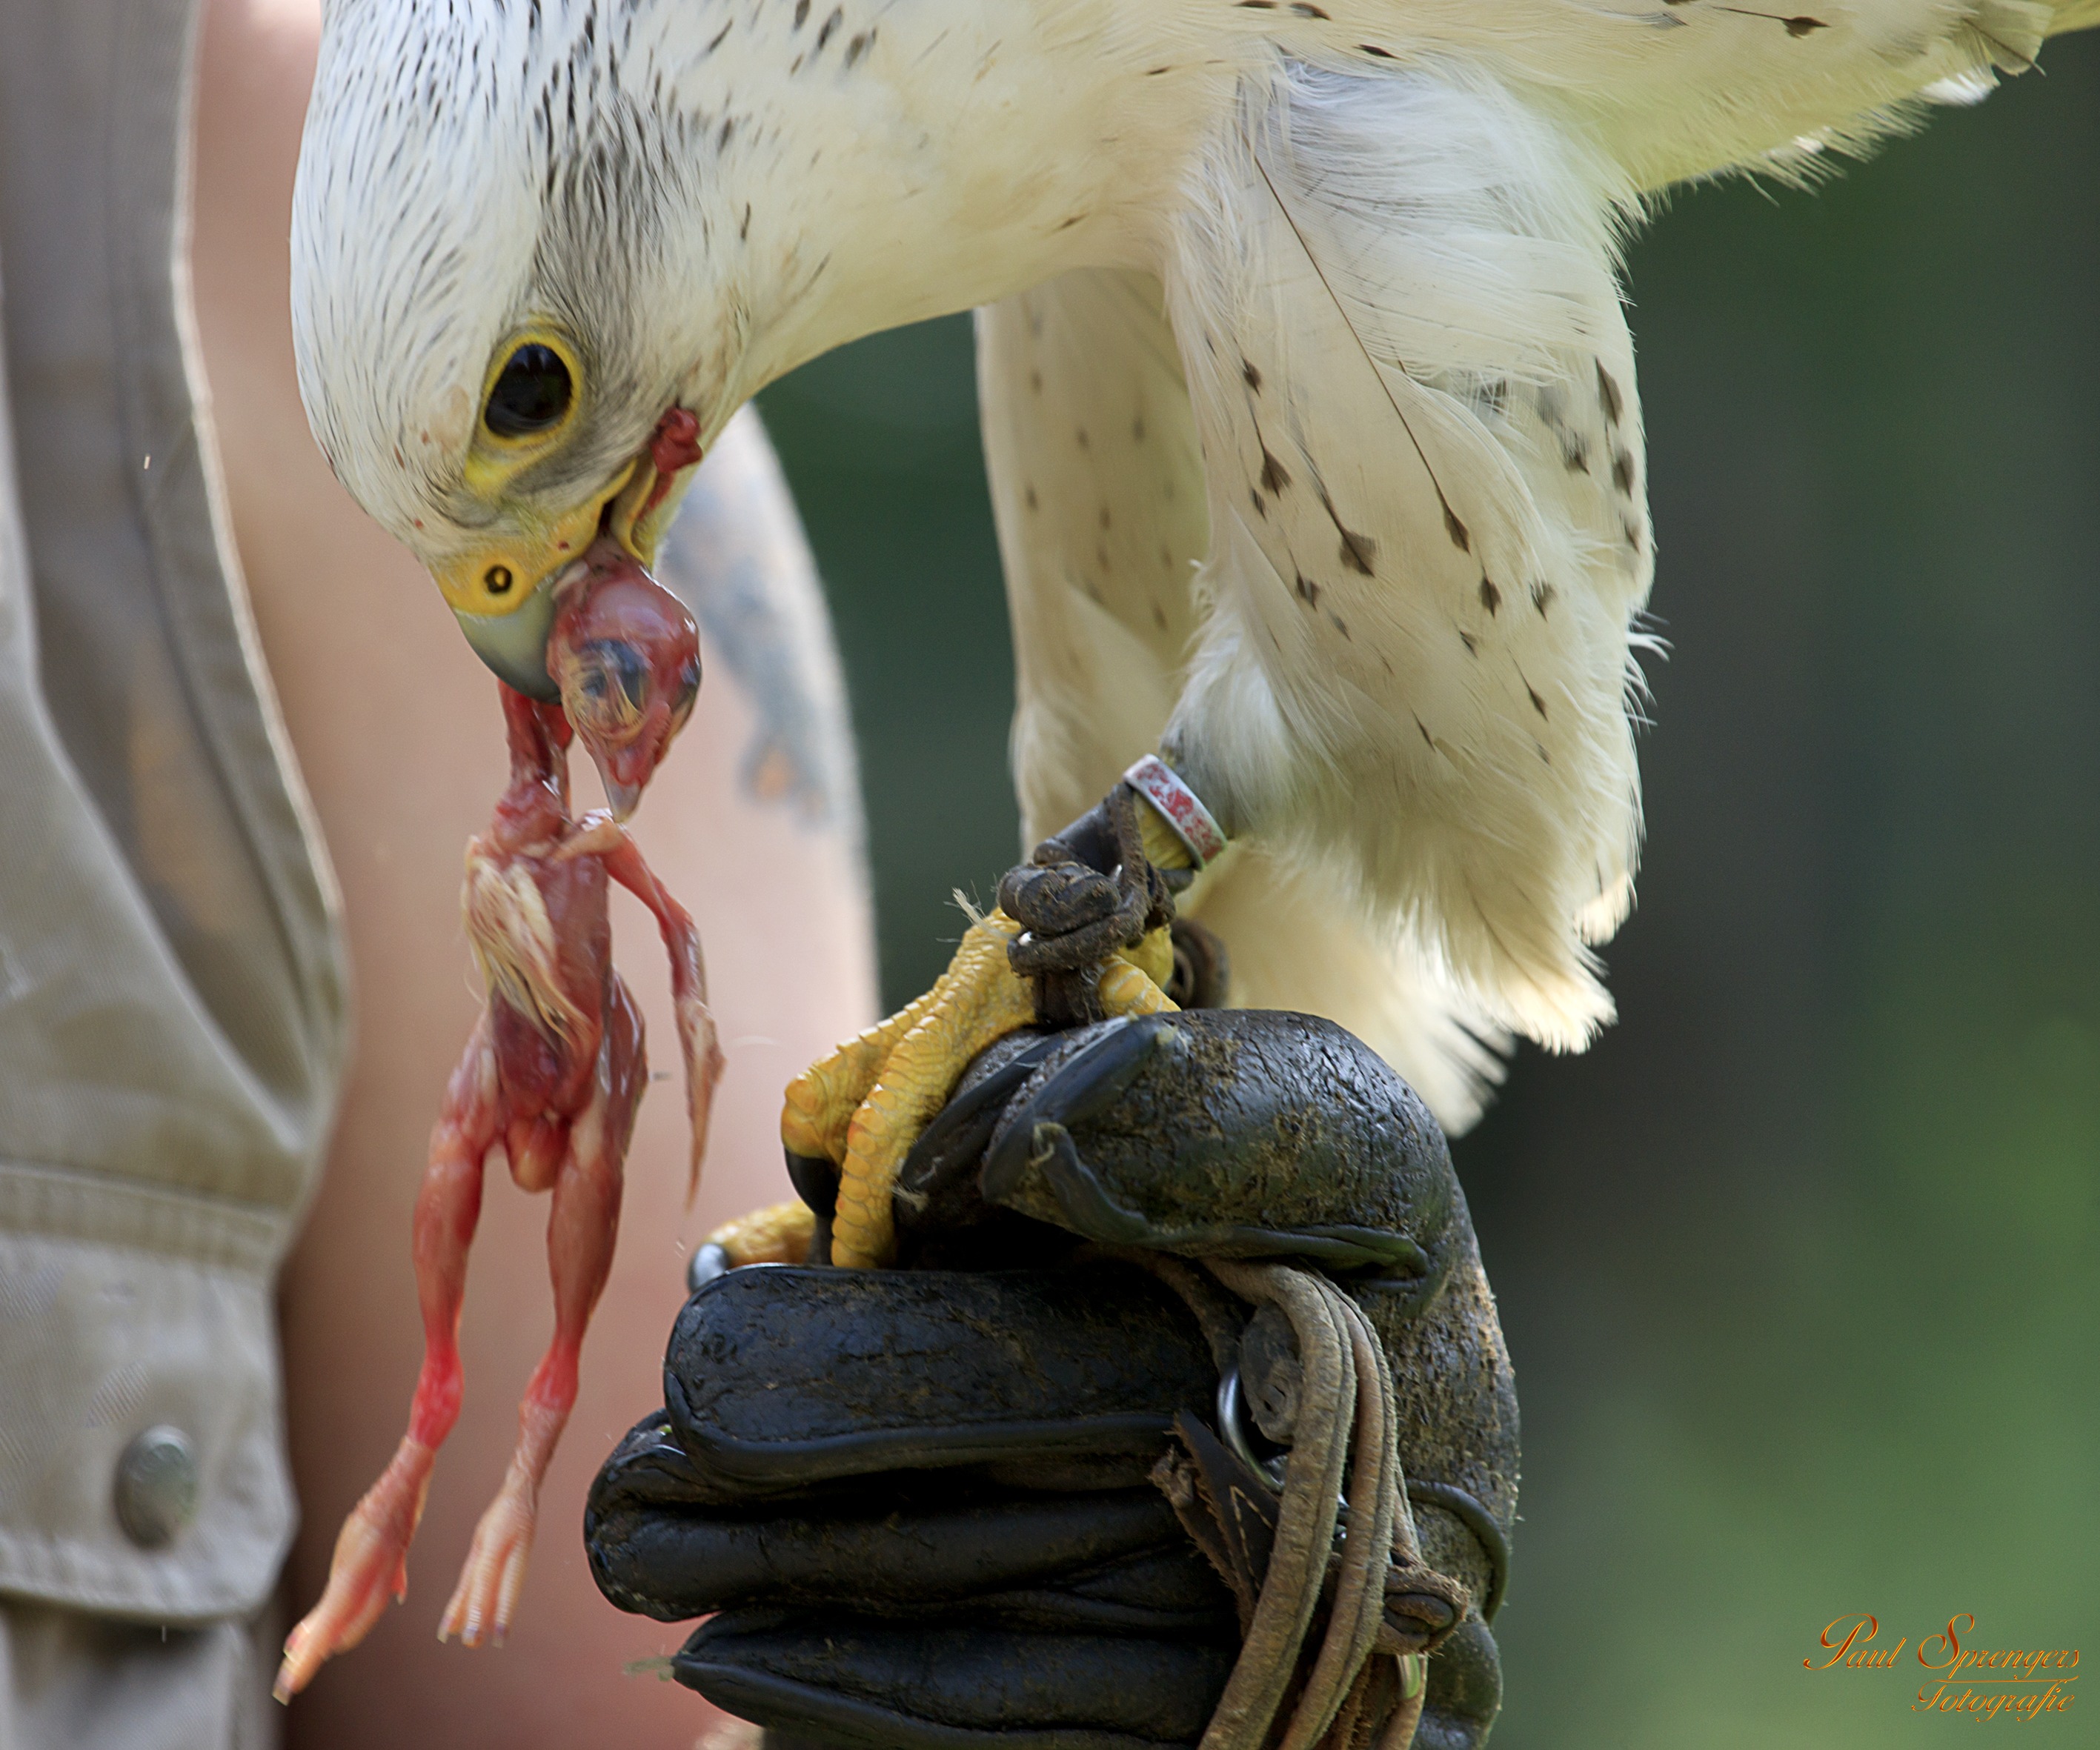
nature, bird, wing, beak, fauna, bird of prey, close up, birds, vertebrate, gyrfalcon, valk